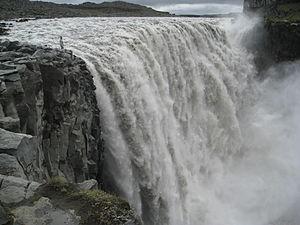
Dettifoss est une chute d'eau de 44 m de hauteur, située sur le cours du fleuve Jökulsá á Fjöllum, en Islande.
Le secteur de l'hydroélectricité en Islande occupe une place majeure : sa part dans la production d'électricité était de 72,6 % en 2016.
Le « Cercle de diamant » est une expression désignant les cinq sites touristiques les plus fréquentés du Nord de l'Islande : Húsavík, Ásbyrgi, la Jökulsárgljúfur et notamment Dettifoss, le Mývatn et ses environs ainsi que la Goðafoss.
Les ressources énergétiques de l'Islande, État insulaire, sont importantes du fait de sa géologie unique et de son hydrographie abondante. Grâce à celles-ci, 81,4 % de la consommation d'énergie primaire totale du pays provenait d'énergies renouvelables en 2018 : géothermie 61,8 %, énergie hydraulique 19,3 % et agrocarburants 0,3 %. Les combustibles fossiles ne contribuaient que pour 18,6 %. Au niveau de la consommation finale d'énergie, la part des combustibles fossiles est plus élevée : 23,1 % ; la part de l'électricité, entièrement produite à partir d'énergies renouvelables est de 51,8 %, celle de la chaleur de réseau, provenant à 97 % de la géothermie, est de 21,7 % et celle des énergies renouvelables en utilisation directe de 3,4 %.